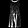
Label: Dress